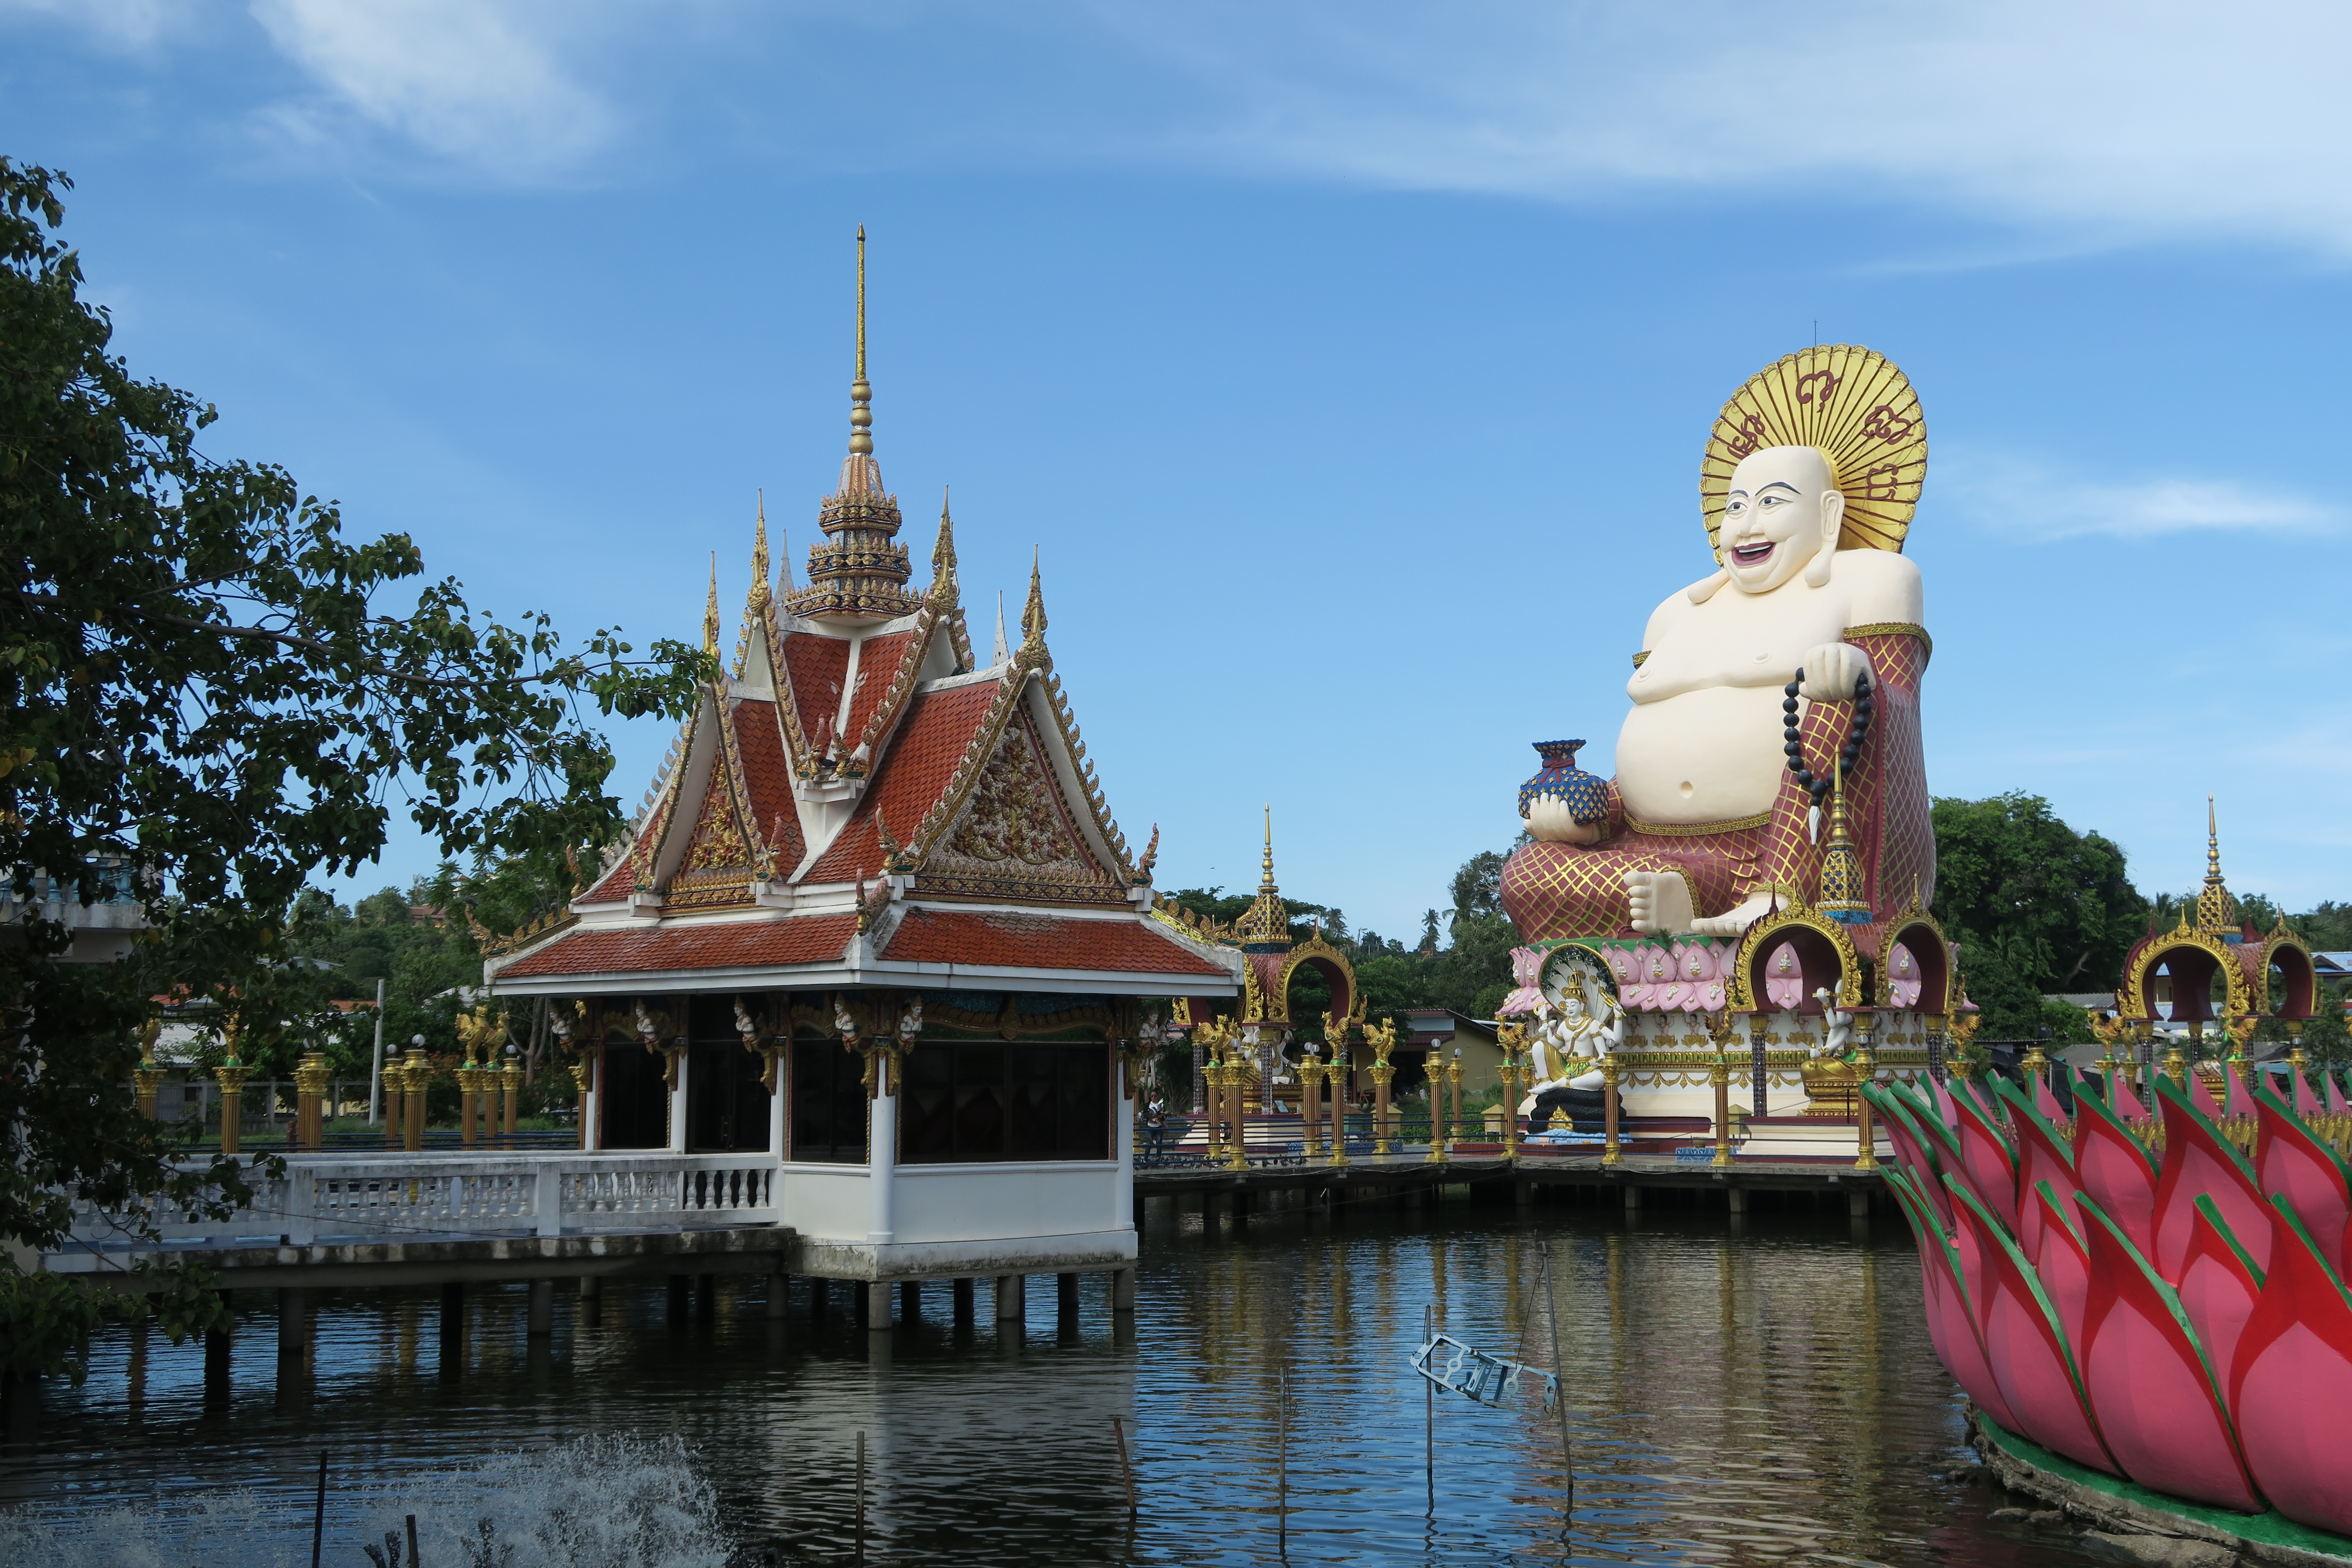
palace, vacation, travel, amusement park, tower, park, religion, landmark, tourism, place of worship, thailand, temple, shrine, wat, tours, koh samui, hindu temple